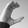
ASL letter: C